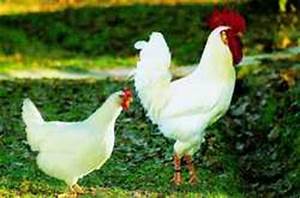
Label: chicken